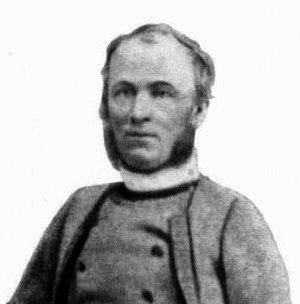
photo de Jean-Marie Deguignet
Jean-Marie Déguignet, né le 19 juillet 1834 à Guengat, mort à Quimper, le 29 août 1905, est un écrivain breton de langue française et bretonne.